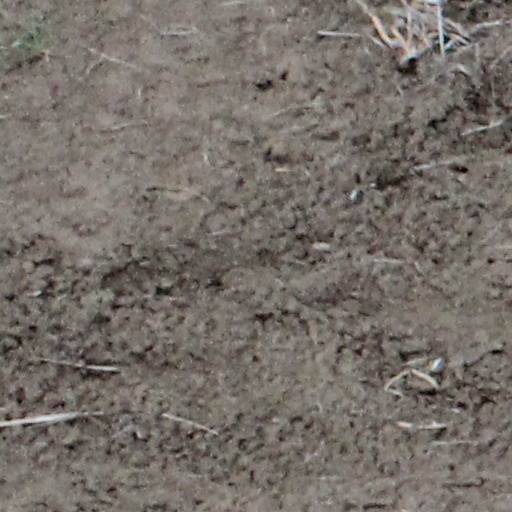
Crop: wheat